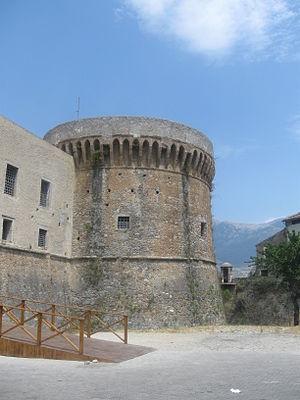
Castrovillari est une commune de la province de Cosenza, dans la région de Calabre, en Italie.